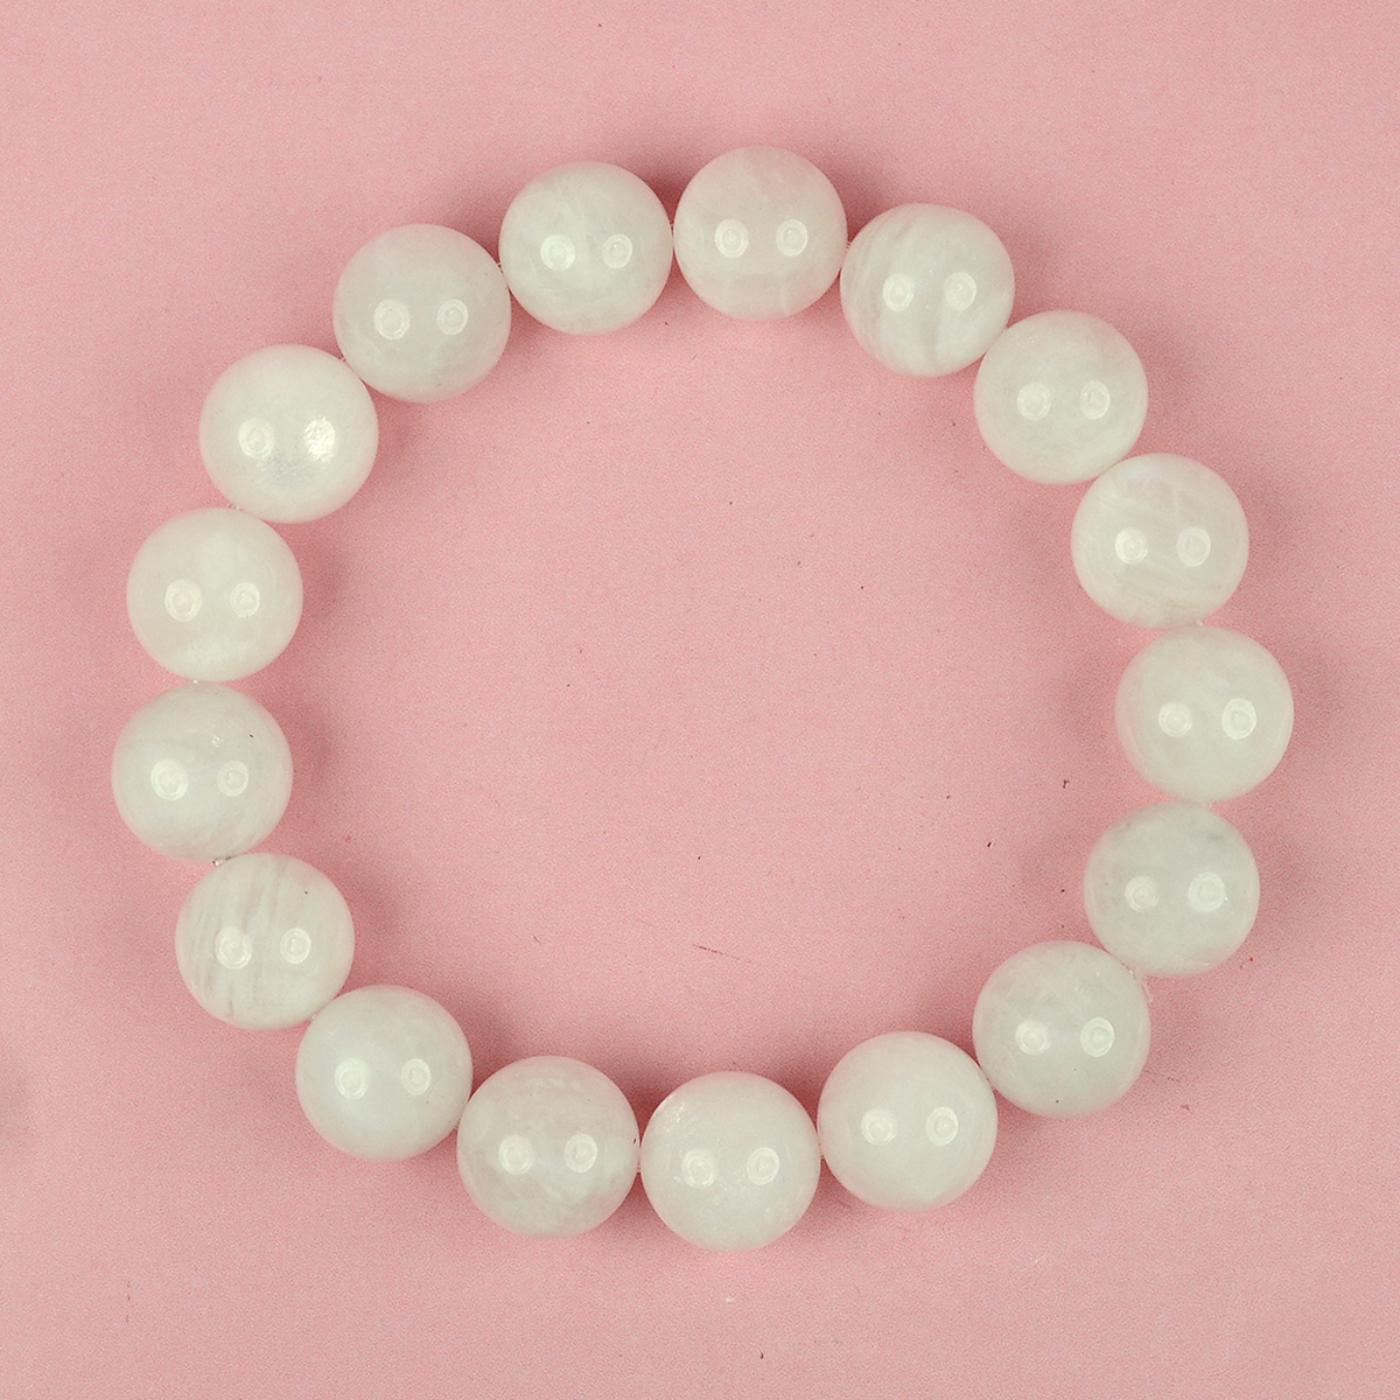
Reiki Crystal Products AAA Rainbow Moonstone Round Bead 12mm Bracelet For Reiki And Crystal Healing
Type: Bracelets & Bangles
Brand: Reiki Crystal Products
Price: Rs. 2275
Stretchable Elastic Handmade Natural Crystal Stone Bracelet | Diameter : 2.5 Inch.| Stone Size - 12 mm Bead| Shape - Round. Charged By Reiki Grand Master & Vastu Expert
Features: Stretchable Elastic Natural Crystal Stone Bracelet | Diameter : 2.5 Inch.| Stone Size â€“ 12 mm Beads | Shape - Round. Charged By Reiki Grand Master & Vastu Expert,Natural Healing Stone Bracelet for Reiki Healing, Crystal Healing, Numerology, Tarot, Astrology & Feng Shui,100% Authentic, Original and Natural Healing Stone / Crystal Bracelet - small holes, crack marks on the surface or inside the stones are often visible,Material : Natural Healing Stones See Images & Product Description For Healing Properties /Advantages,Reiki Healing Stone Bracelet for Men, Women, Boys, Girls, Best for Gifting & Personal Use.
Included: Pack Of 1 X AAA Rainbow Moonstone 12mm Bracelet